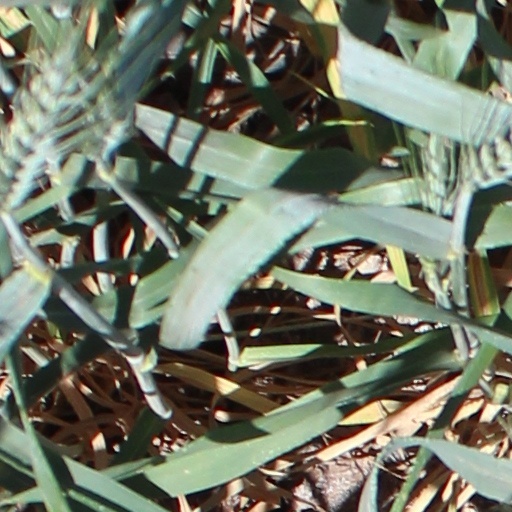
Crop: wheat